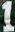
Number: 1